Ancient Celtic religion

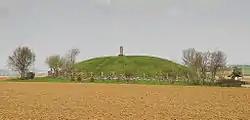
The mound over the rich Hochdorf Chieftain's Grave, near Eberdingen, Germany. Such burials were reserved for the influential and wealthy in Celtic society.

Celtic burial practices, which included burying grave goods of food, weapons, and ornaments with the dead, suggest a belief in life after death.